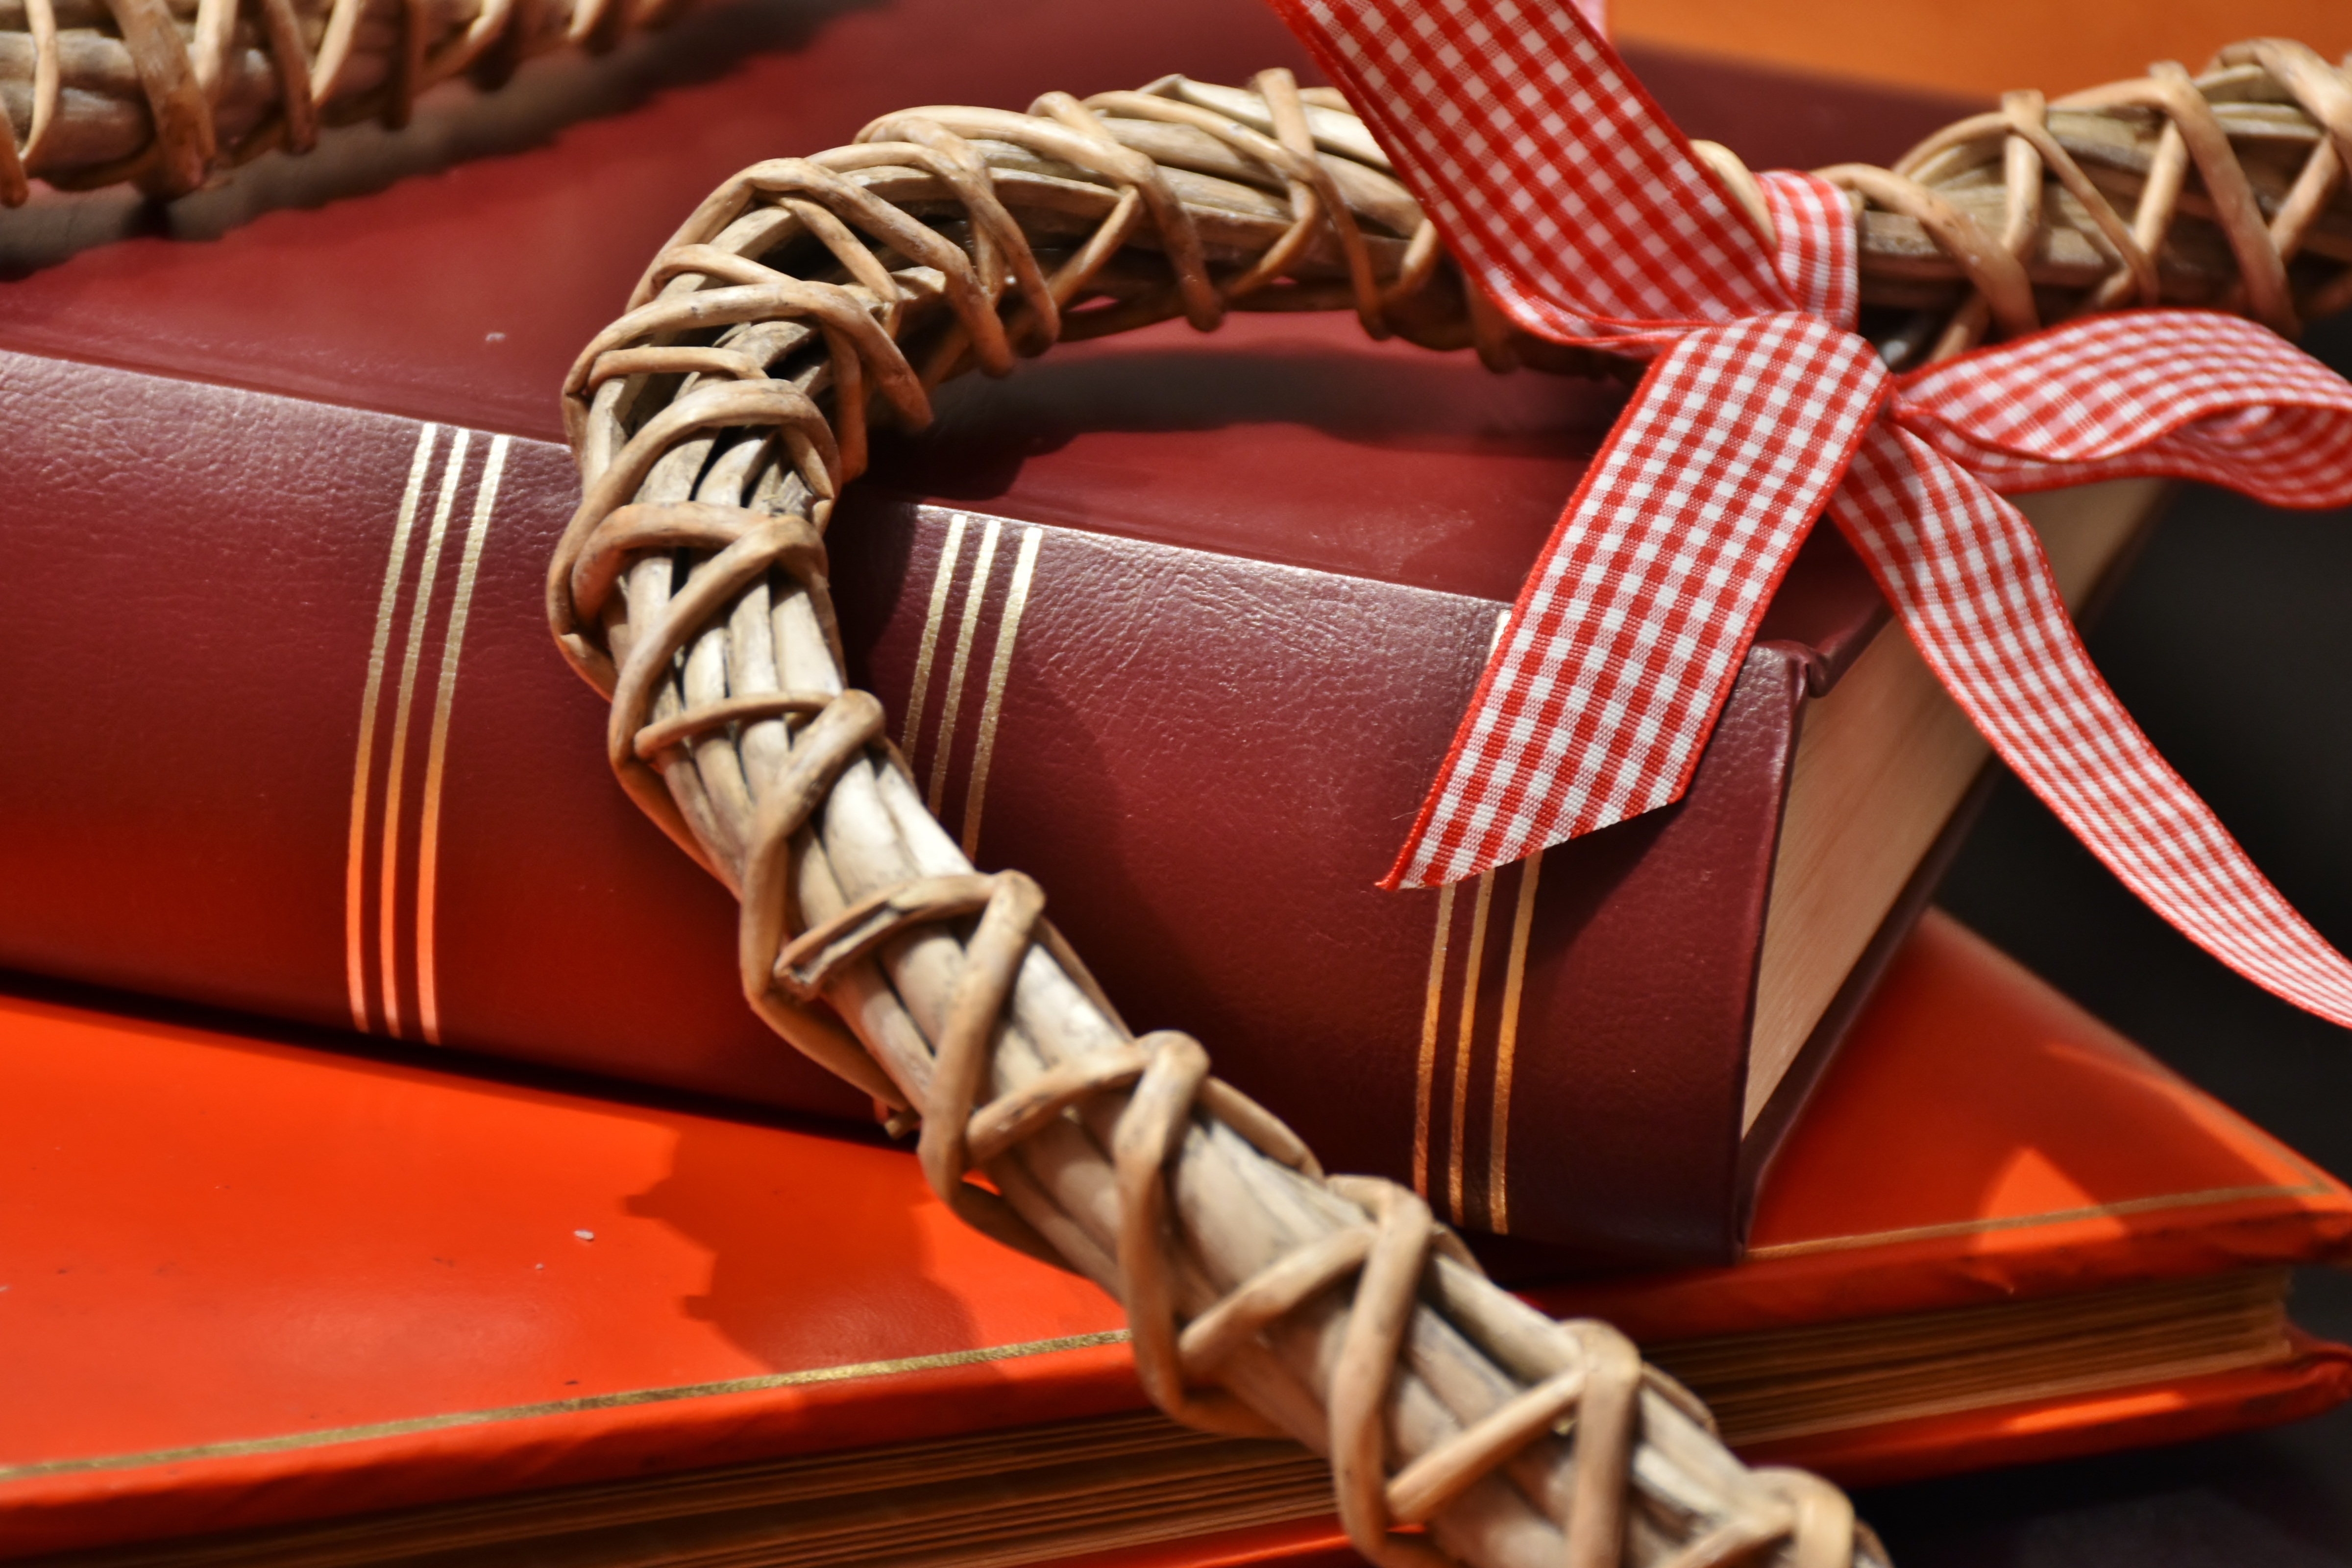
book, read, wood, love, heart, gift, decoration, red, romance, romantic, close, braid, decorative, packaging, loop, woven, tinker, reputed, fashion accessory